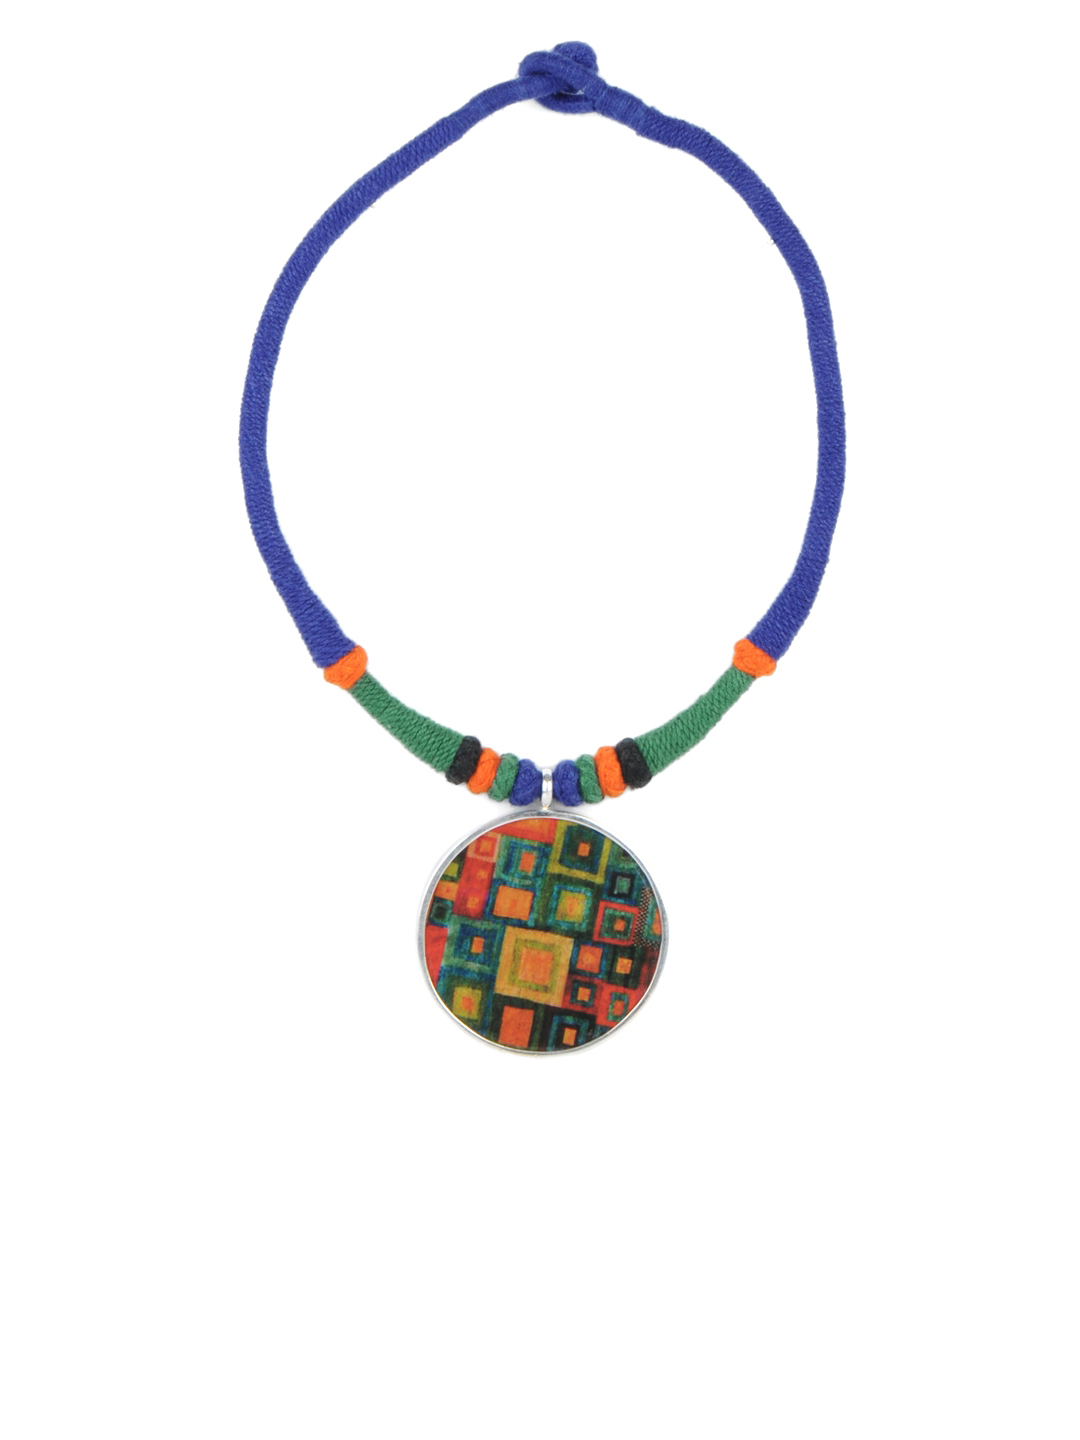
Fabindia Blue Necklace
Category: Accessories / Jewellery / Necklace and Chains
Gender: Women
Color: Blue
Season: Winter 2016
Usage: Casual